Liam Millar

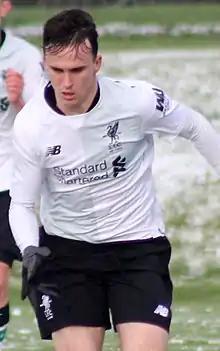
Millar with Liverpool FC in 2017

Liam Alan Millar (born September 27, 1999) is a Canadian professional soccer player who plays as an attacking midfielder or left winger for club Hull City and the Canada national team.